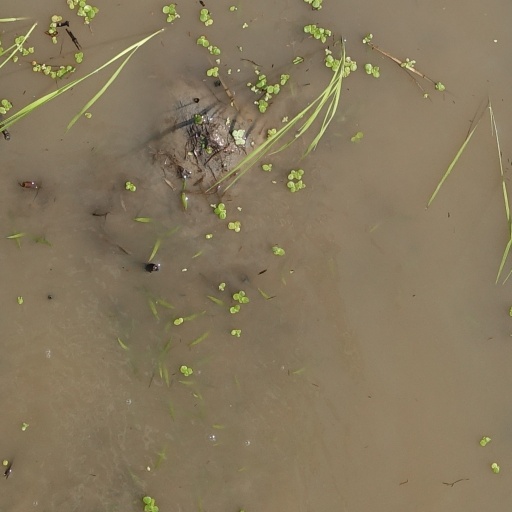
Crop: rice